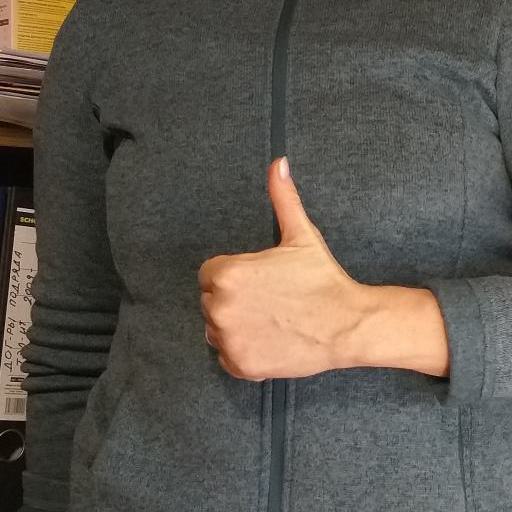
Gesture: like